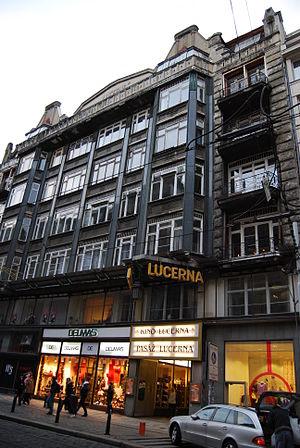
Le palais Lucerna est un bâtiment pragois de style Art Nouveau et Moderniste se trouvant dans la Nouvelle ville de Prague. Depuis le 1ᵉʳ juillet 2017, il s'agit d'un monument culturel national de la République tchèque.